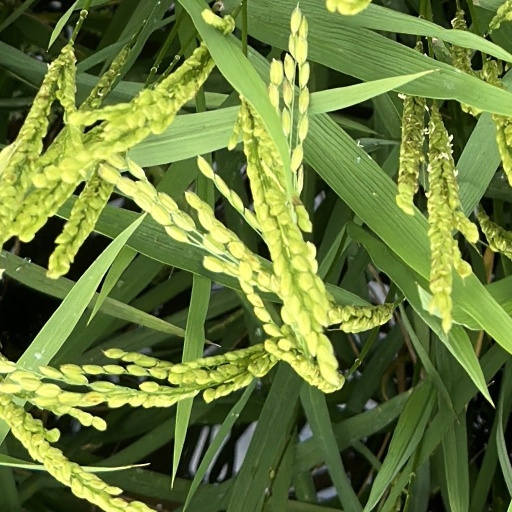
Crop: rice